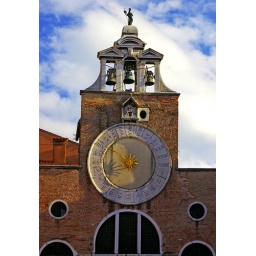
The 24 hour clock on the church of San Giacomo di Rialto in Venice